Corey Ashe

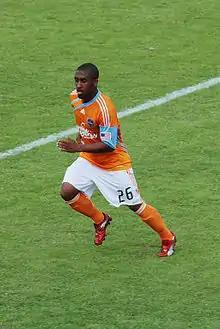

Corey Alan Ashe (born March 14, 1986) is an American former professional soccer player. He played 10 seasons in Major League Soccer, mostly with the Houston Dynamo, but also with Orlando City SC and Columbus Crew SC. Originally a wide midfielder, Ashe moved to left back in 2011 and established himself as one of the best left backs in MLS, being named an MLS All-Star in 2011 and 2013. Ashe was considered one of the fastest players in MLS during his time in the league. While in Houston, he was part of the MLS Cup 2007 winning squad and helped the Dynamo reach two more finals in 2011 and 2012. His 266 career appearances for the Dynamo is the 3rd most in franchise history.